Italia Ricci

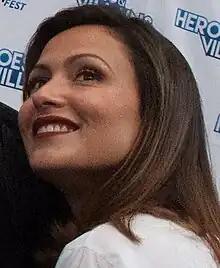
Ricci at the 2017 Heroes & Villains FanFest

Italia Ricci (born October 29, 1986) is a Canadian-American actress. She is known for starring as April Carver in the 2014–2015 ABC Family television series "Chasing Life", for playing Siobhan Smythe / Silver Banshee in "Supergirl" from 2015 to 2016 and for playing White House Chief of Staff and Special Advisor Emily Rhodes in the television drama series "Designated Survivor" from 2016 to 2019.